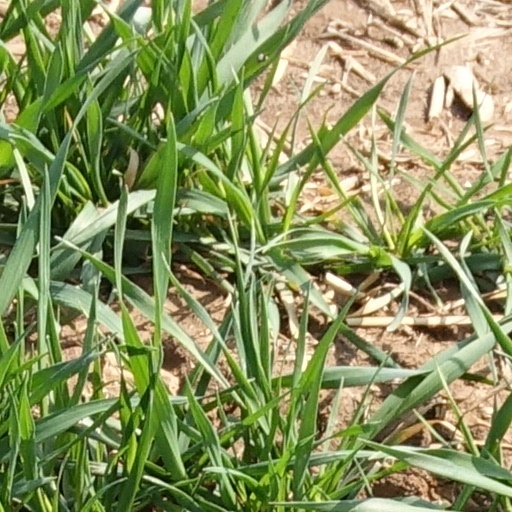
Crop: wheat